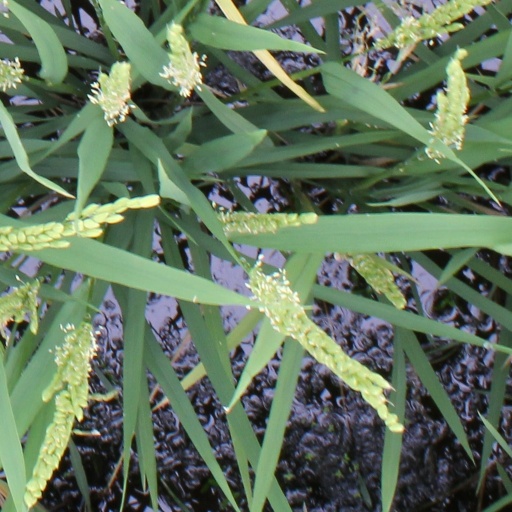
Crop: rice